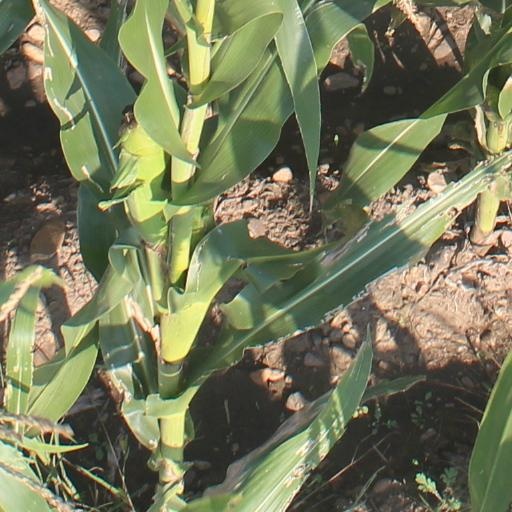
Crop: maize; corn